Preetz Priory

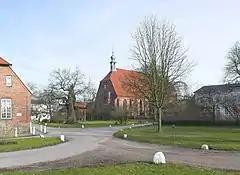
Preetz Priory

Preetz Priory is a former Benedictine nunnery in the town of Preetz, Schleswig-Holstein, Germany. It operates today as a collegiate residence for ladies ("Stift").